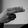
ASL letter: H